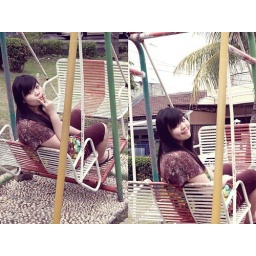
A smile is the light in your window that tells others that there is a caring, sharing person inside...